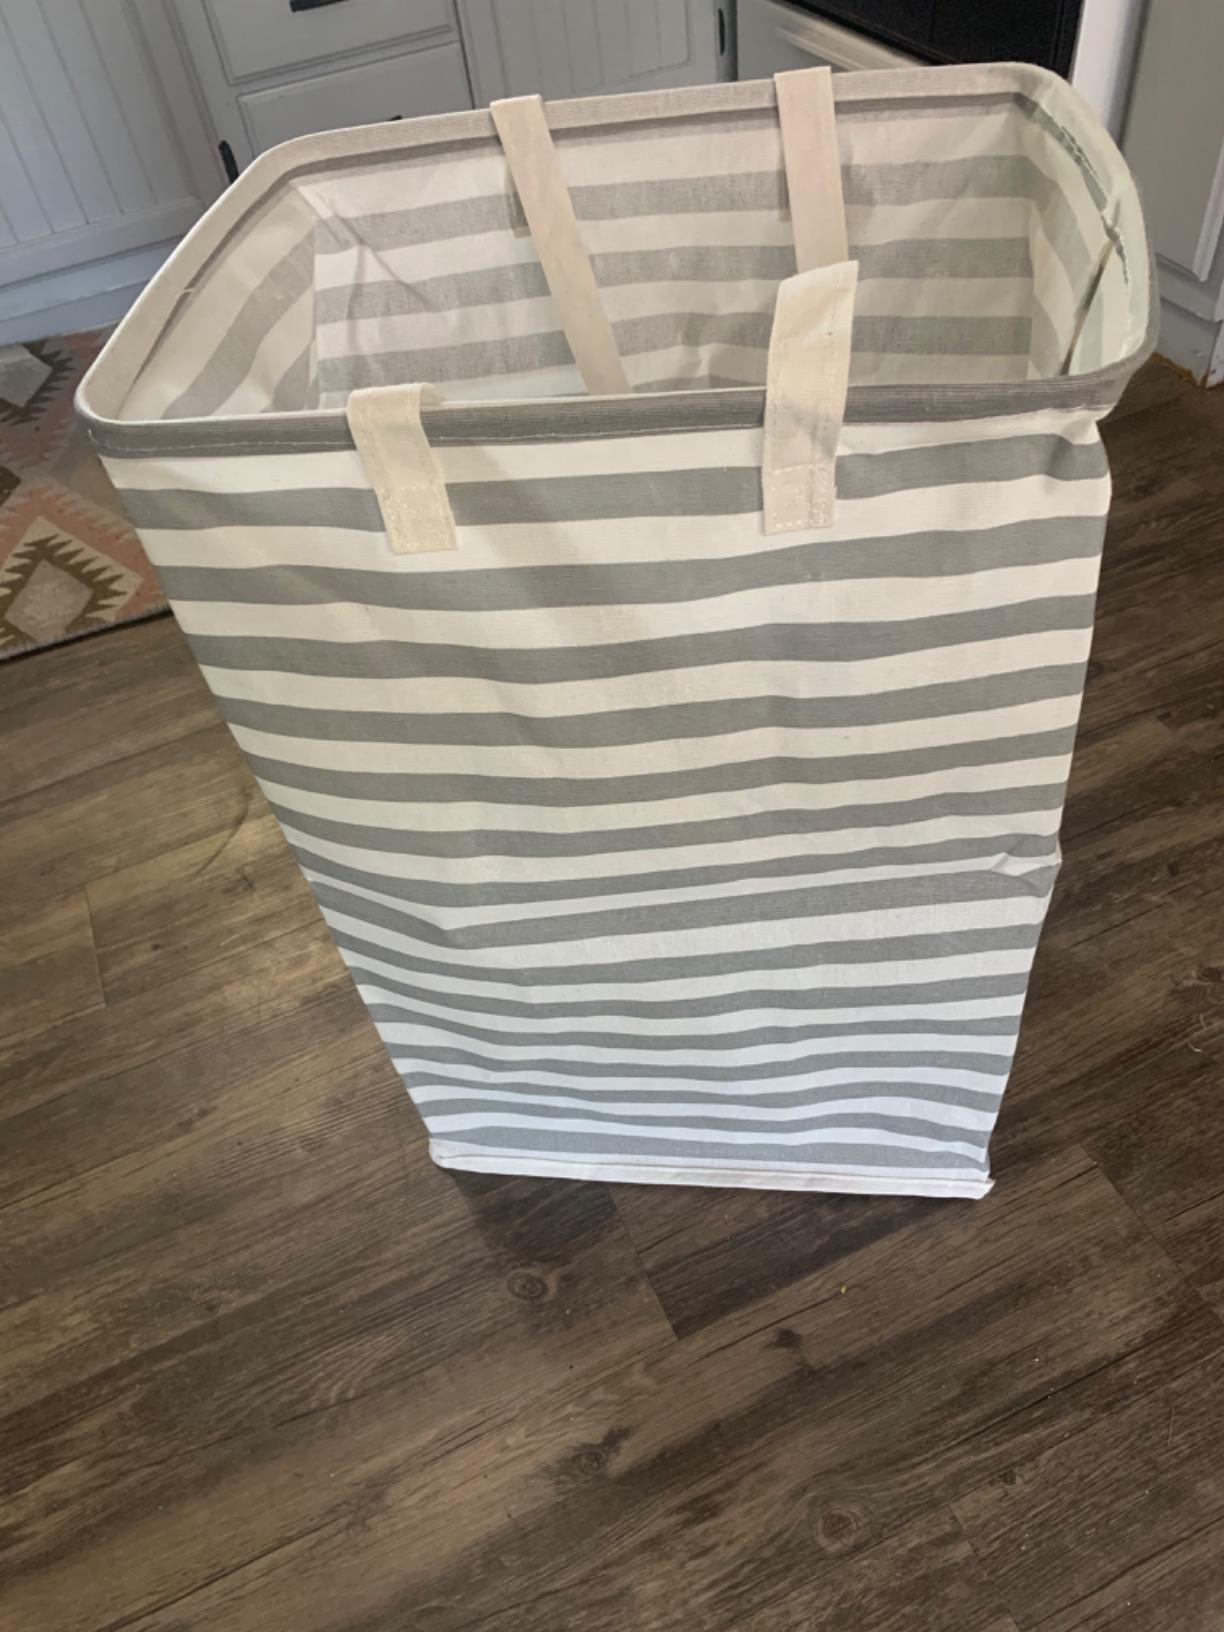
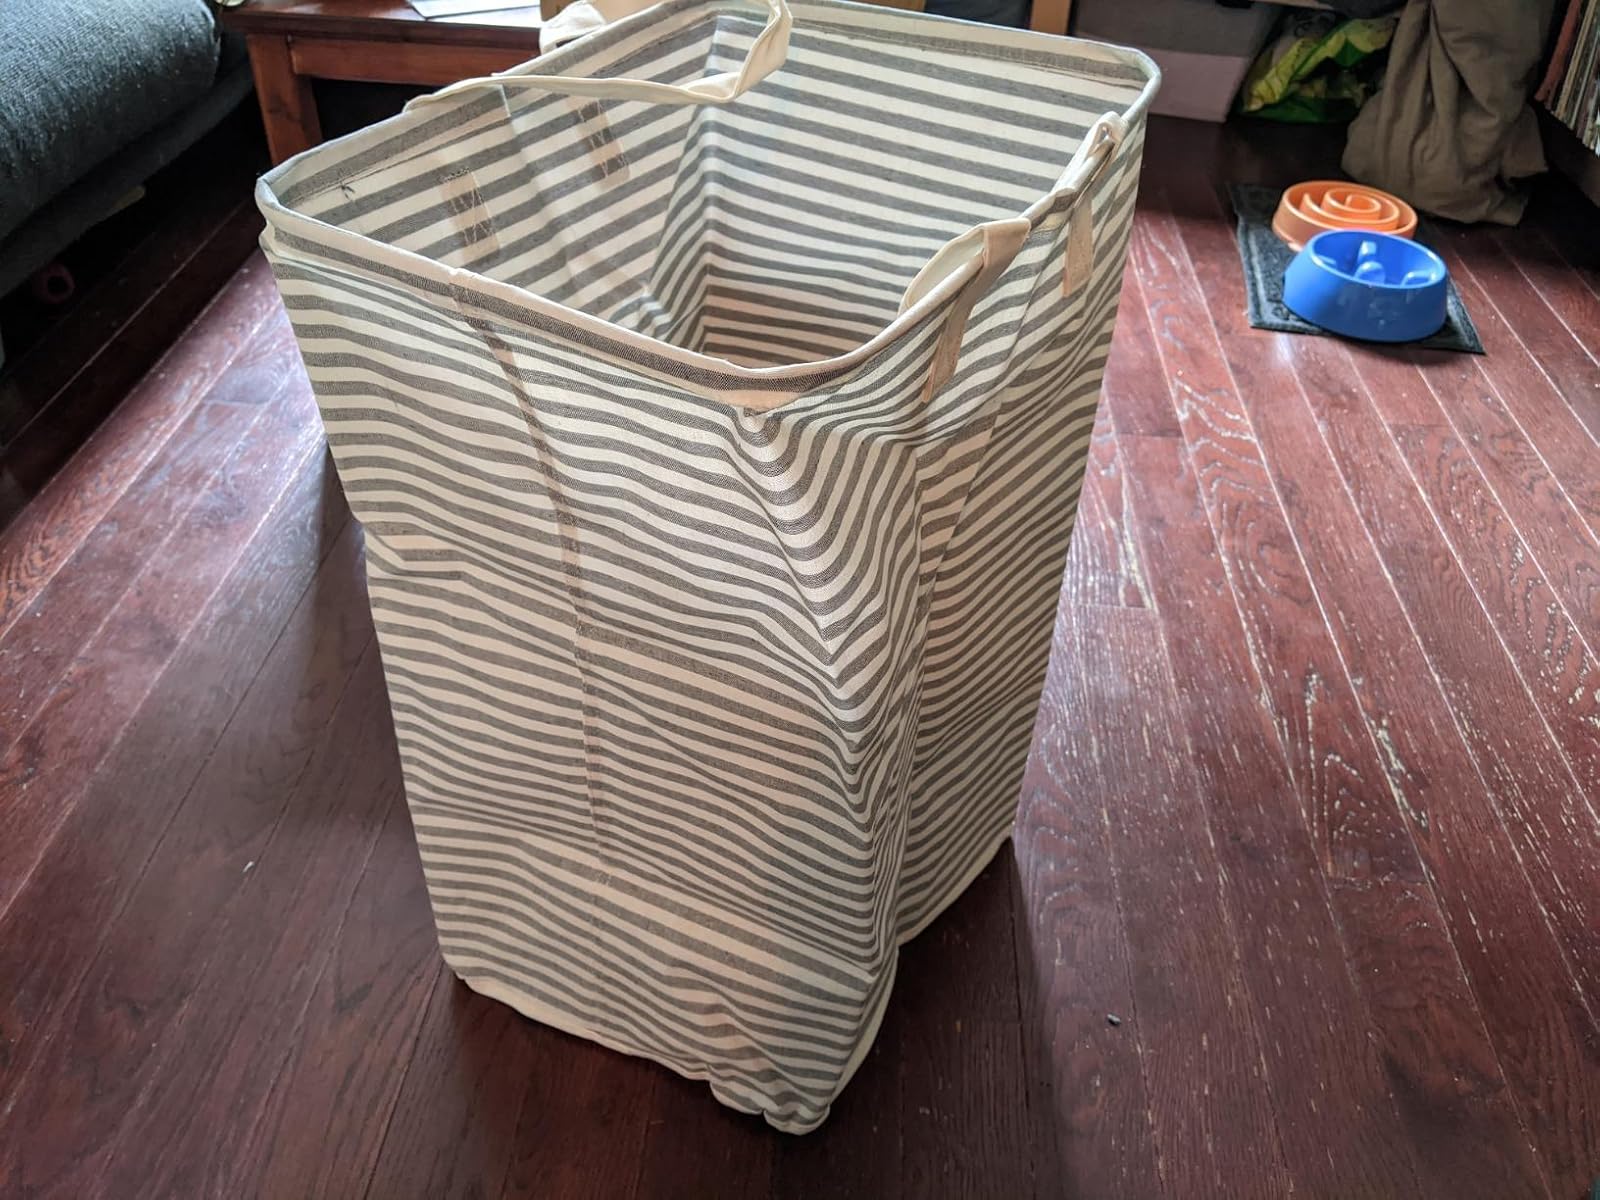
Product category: items_hamper
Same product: no